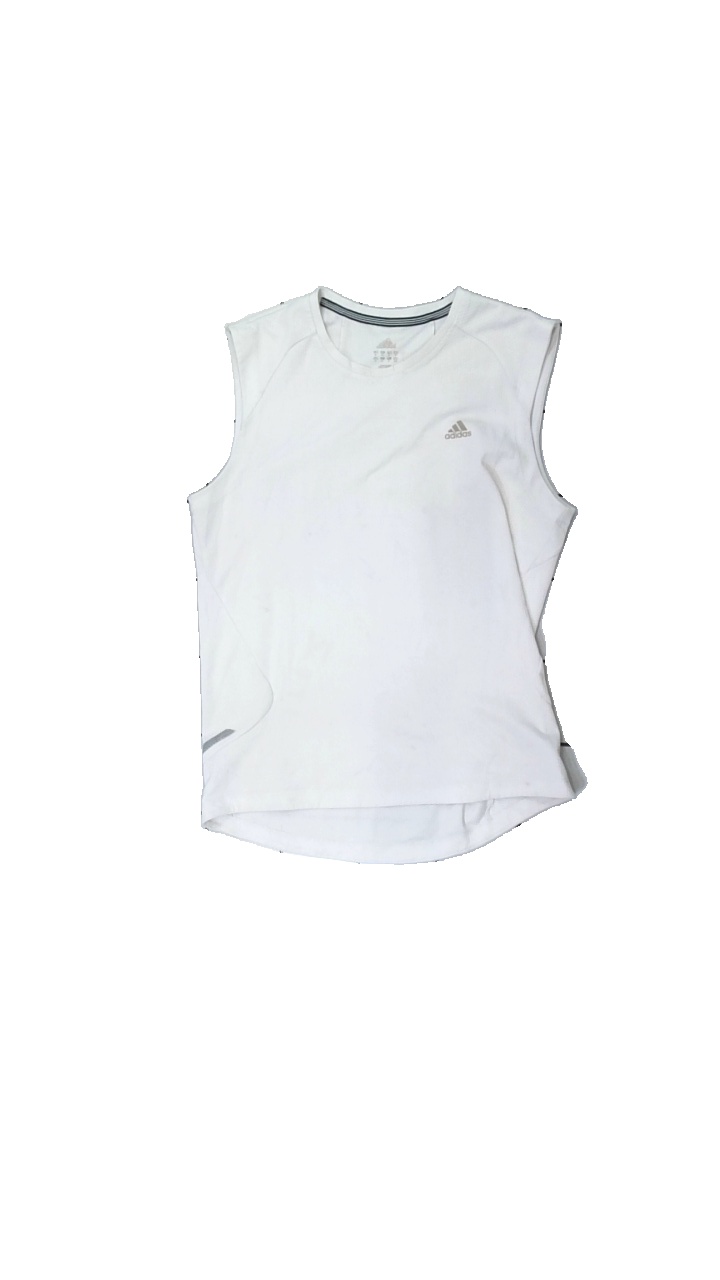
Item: Training Top (Ladies)
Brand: Adidas
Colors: Beige, White
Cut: Regular, C-collar
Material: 100% polyester
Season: All
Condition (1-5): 3
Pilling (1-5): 3
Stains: Major
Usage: Export
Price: <50